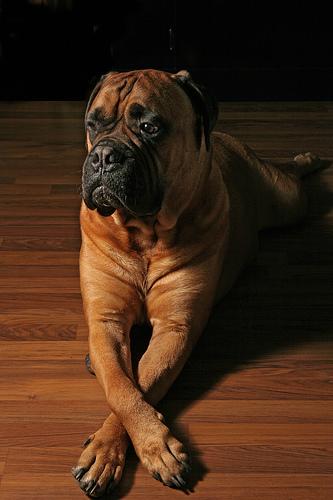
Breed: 231-n000077-bull_mastiff